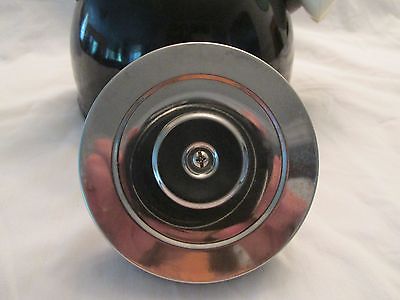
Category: kettle